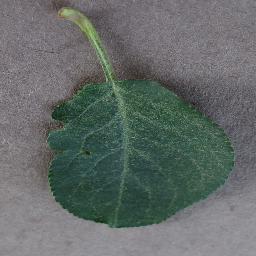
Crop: apple
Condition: healthy